A Problem with Fear

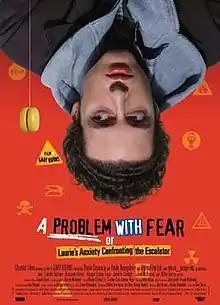

A Problem with Fear, or Laurie's Anxiety Confronting the Escalator is a 2003 absurdist comedy film by Canadian film-maker Gary Burns.